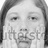
Emotion: neutral